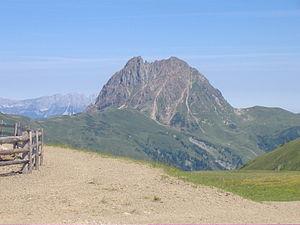
Le Grosse Rettenstein est une montagne qui s’élève à 2 366 m d’altitude dans les Alpes de Kitzbühel, en Autriche.